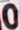
Number: 0